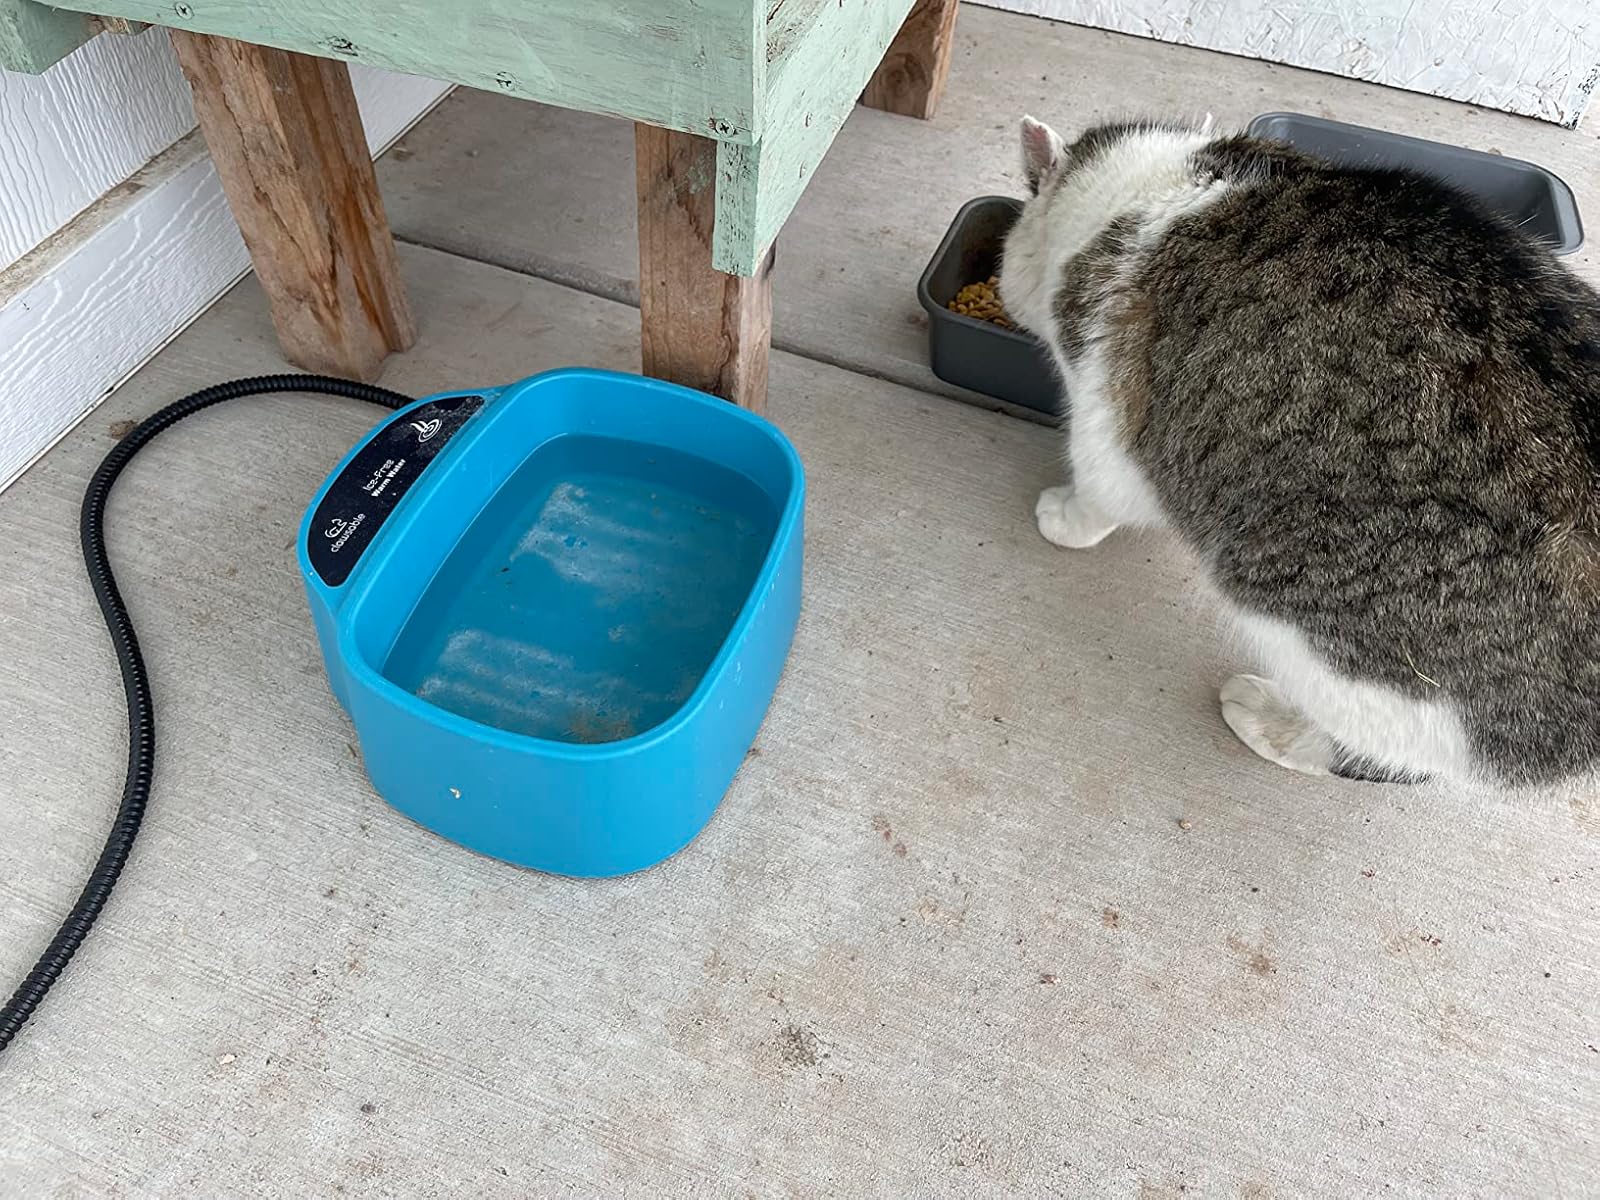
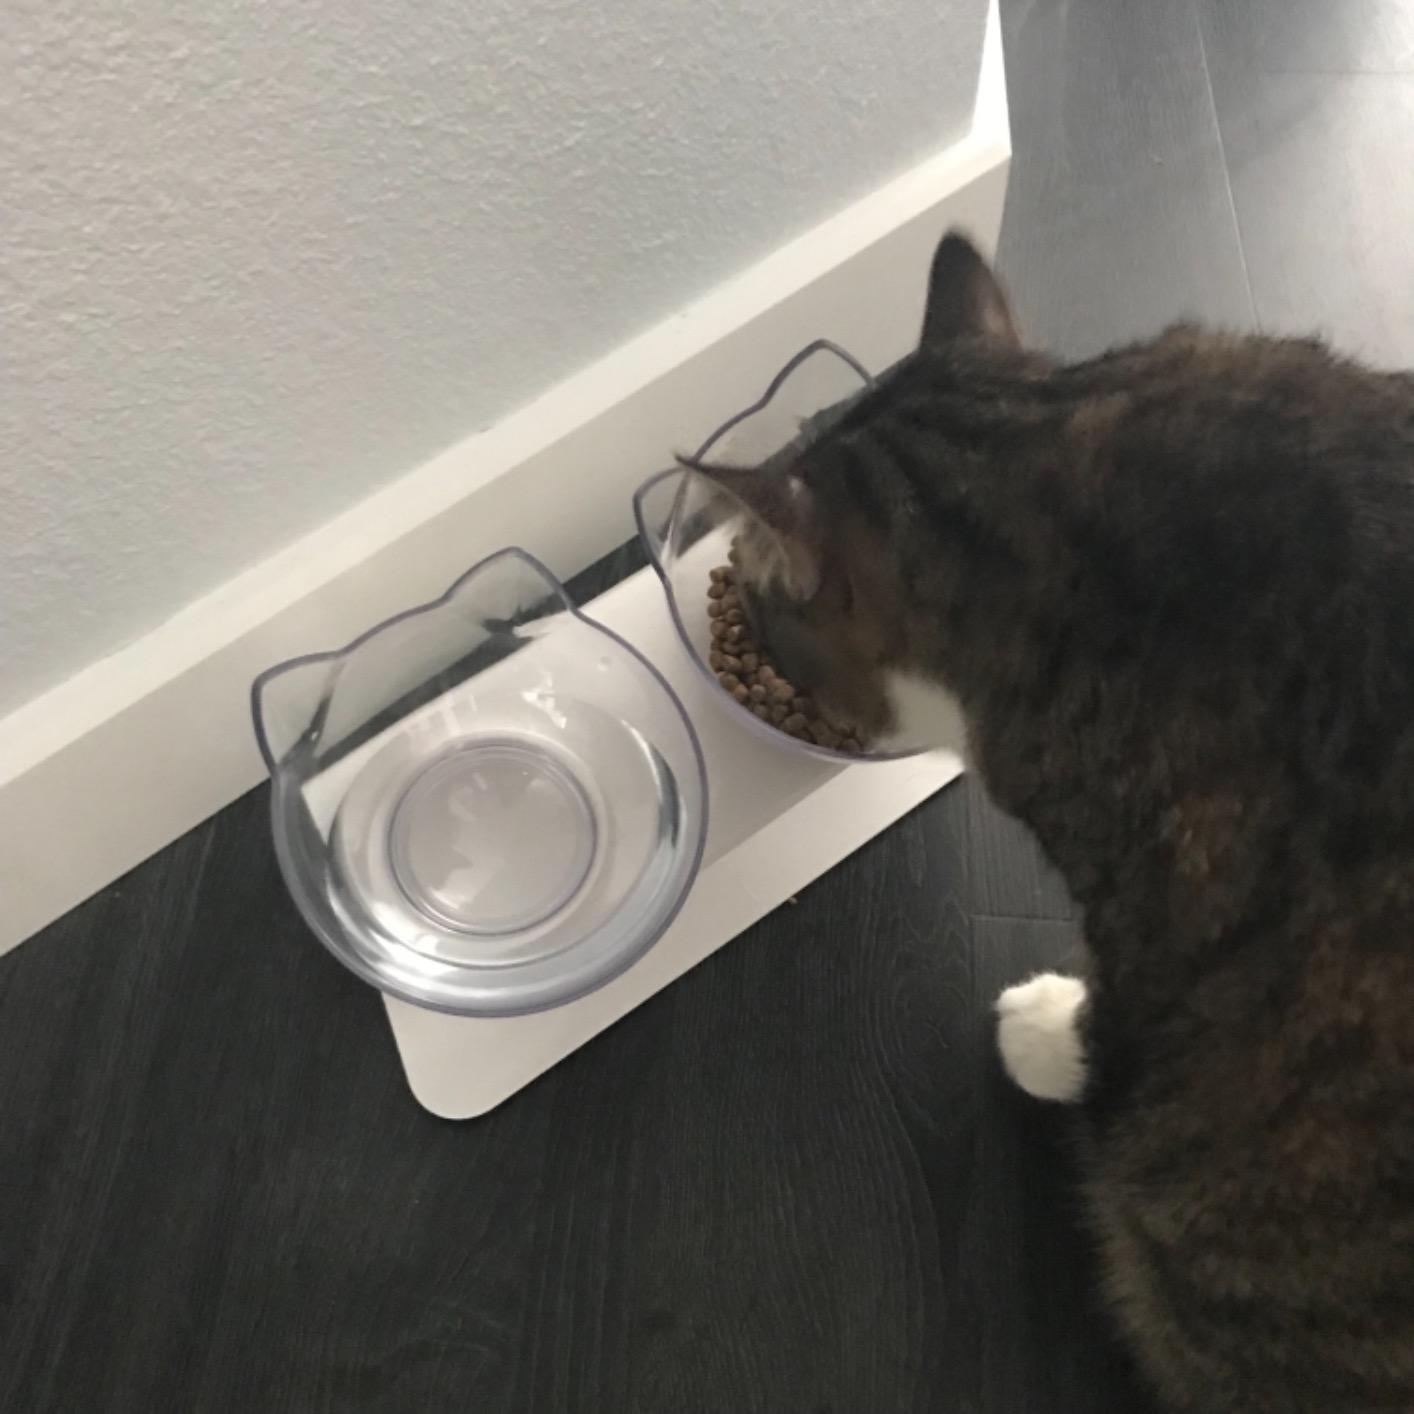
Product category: items_bowl
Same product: no